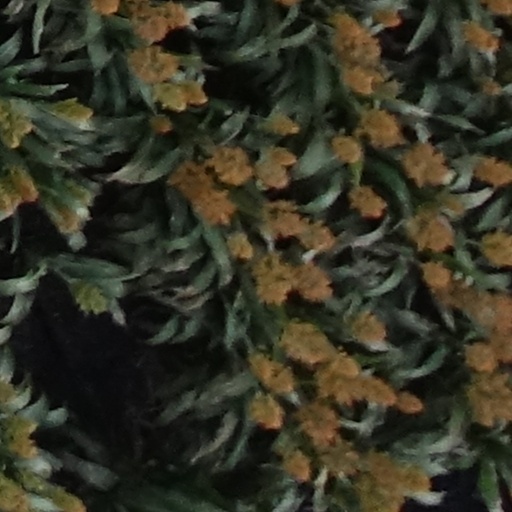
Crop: sorghum